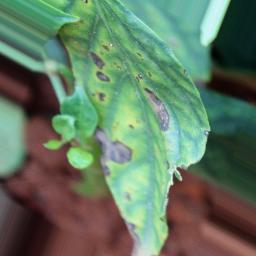
Label: cercospora